39th Hong Kong Film Awards

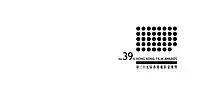
Poster

The 39th Hong Kong Film Awards presentation ceremony took place at the Hong Kong Cultural Centre in April 2020, but it was moved online due to preventive measures against COVID-19 and it was livestreamed on May 6, 2020. The awards were handed out on the 17th July 2022 at the 40th Hong Kong Film Awards